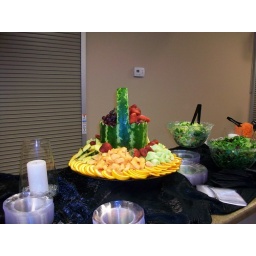
Watermelon basket with fruit displayed at a wedding The Catering Connection did at Smithview Pavilion in Maryville, TN